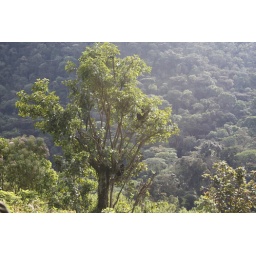
gorillas spotted in a tree in the distance!